History of Toulouse

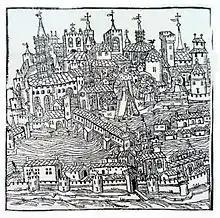
"Civitas Tholosa", Nicolas Bertrand, 1515

The 15th century began with the creation of the Parlement of Toulouse by Charles VII, making Toulouse the judicial capital of much of southern France until the French Revolution. Promising exemption from taxes, the king reinforced his influence and defied the Capitouls.